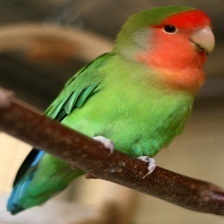
Species: ROSY FACED LOVEBIRD
Scientific name: AGAPORNIS ROSEICOLLIS